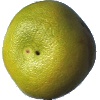
Label: Pomelo Sweetie 1